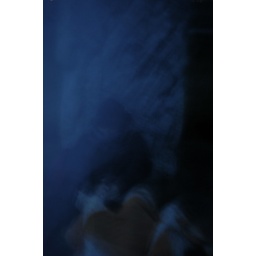
person who lives in the stone